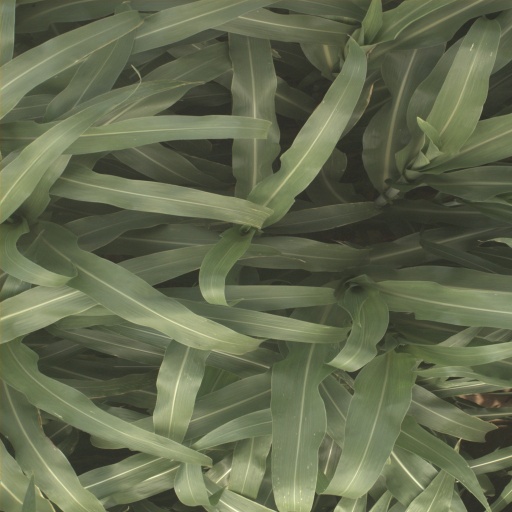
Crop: sorghum